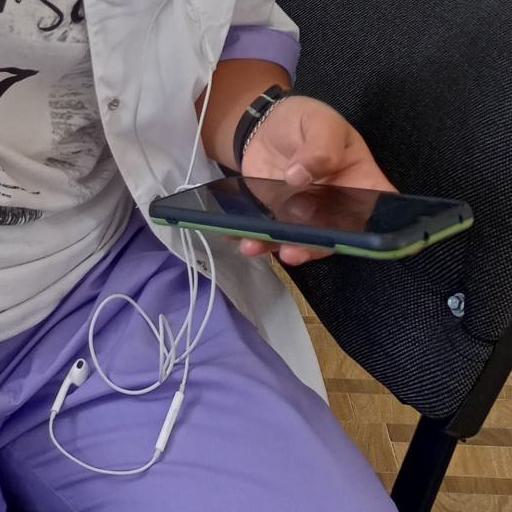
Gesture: no_gesture